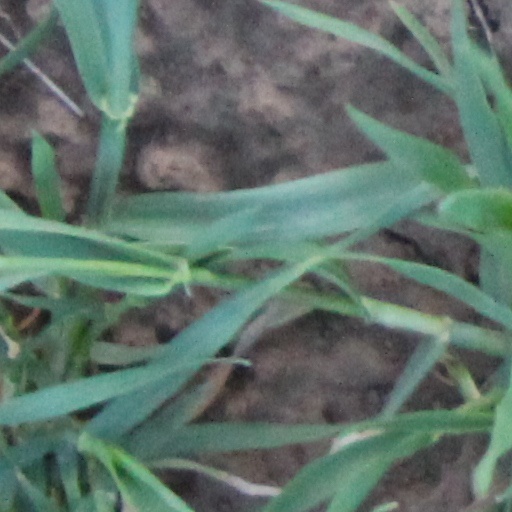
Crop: wheat